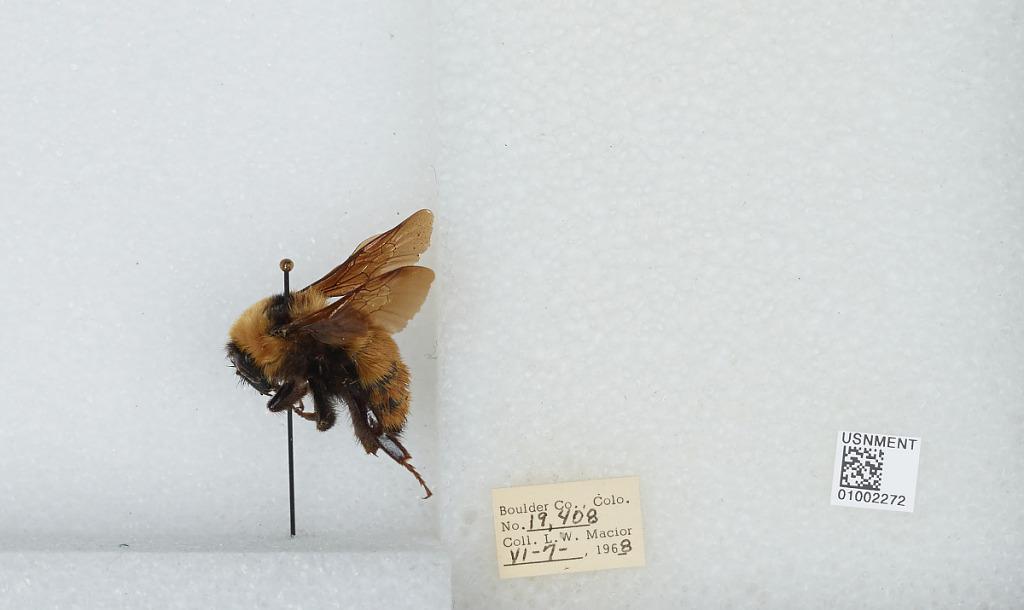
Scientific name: Bombus (Fervidobombus) fervidus fervidus (Fabricius)
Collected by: L. Macior
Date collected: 1968-6-7
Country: United States
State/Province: Colorado
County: Boulder
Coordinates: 40.09, -105.36